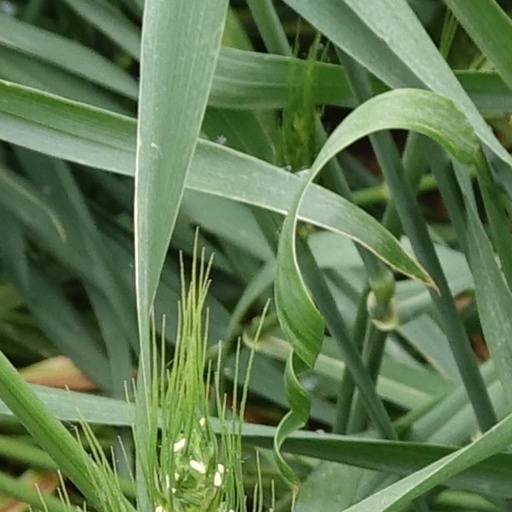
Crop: wheat